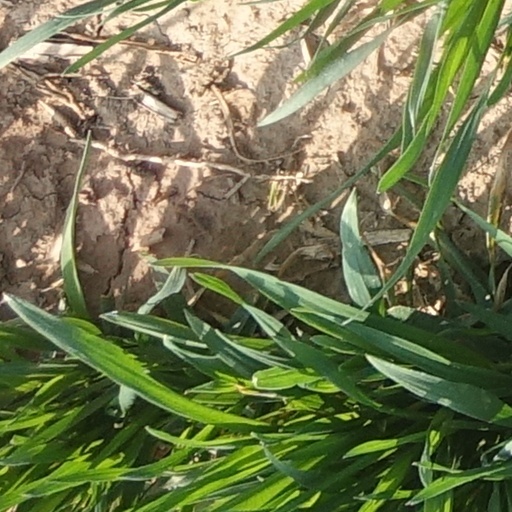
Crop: wheat